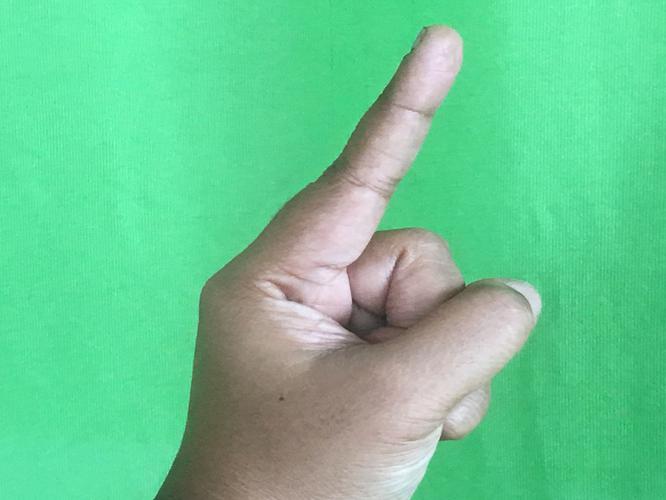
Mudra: Suchi
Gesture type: single_hand